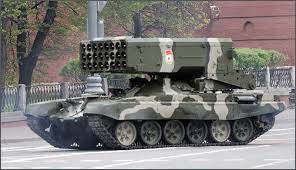
Label: TOS-1